Molière (crater)

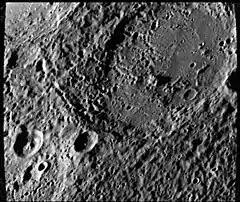
Oblique Mariner 10 image of Molière

Molière is an impact crater on the planet Mercury, 139 kilometers in diameter. It is located south of the crater Rodin, southeast of the crater Abu Nuwas, and northeast of the crater Asvaghosa. The nearly circular rim of the crater is cut off into a flat edge on its southern and southwestern ends, and on its eastern side the rim is indented by a smaller crater. The crater is named for the 17th-century French dramatist and satirist Molière. The name was approved by the International Astronomical Union in 1976.